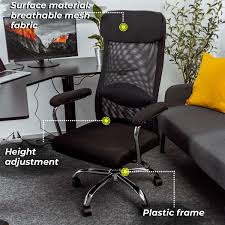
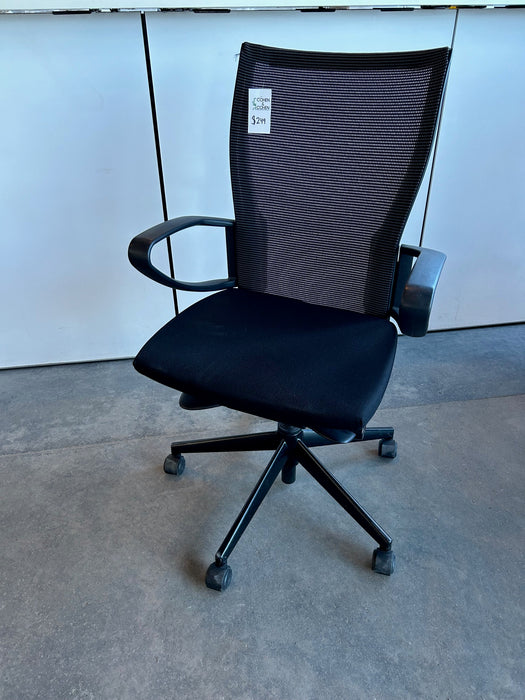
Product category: items_chair
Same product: no